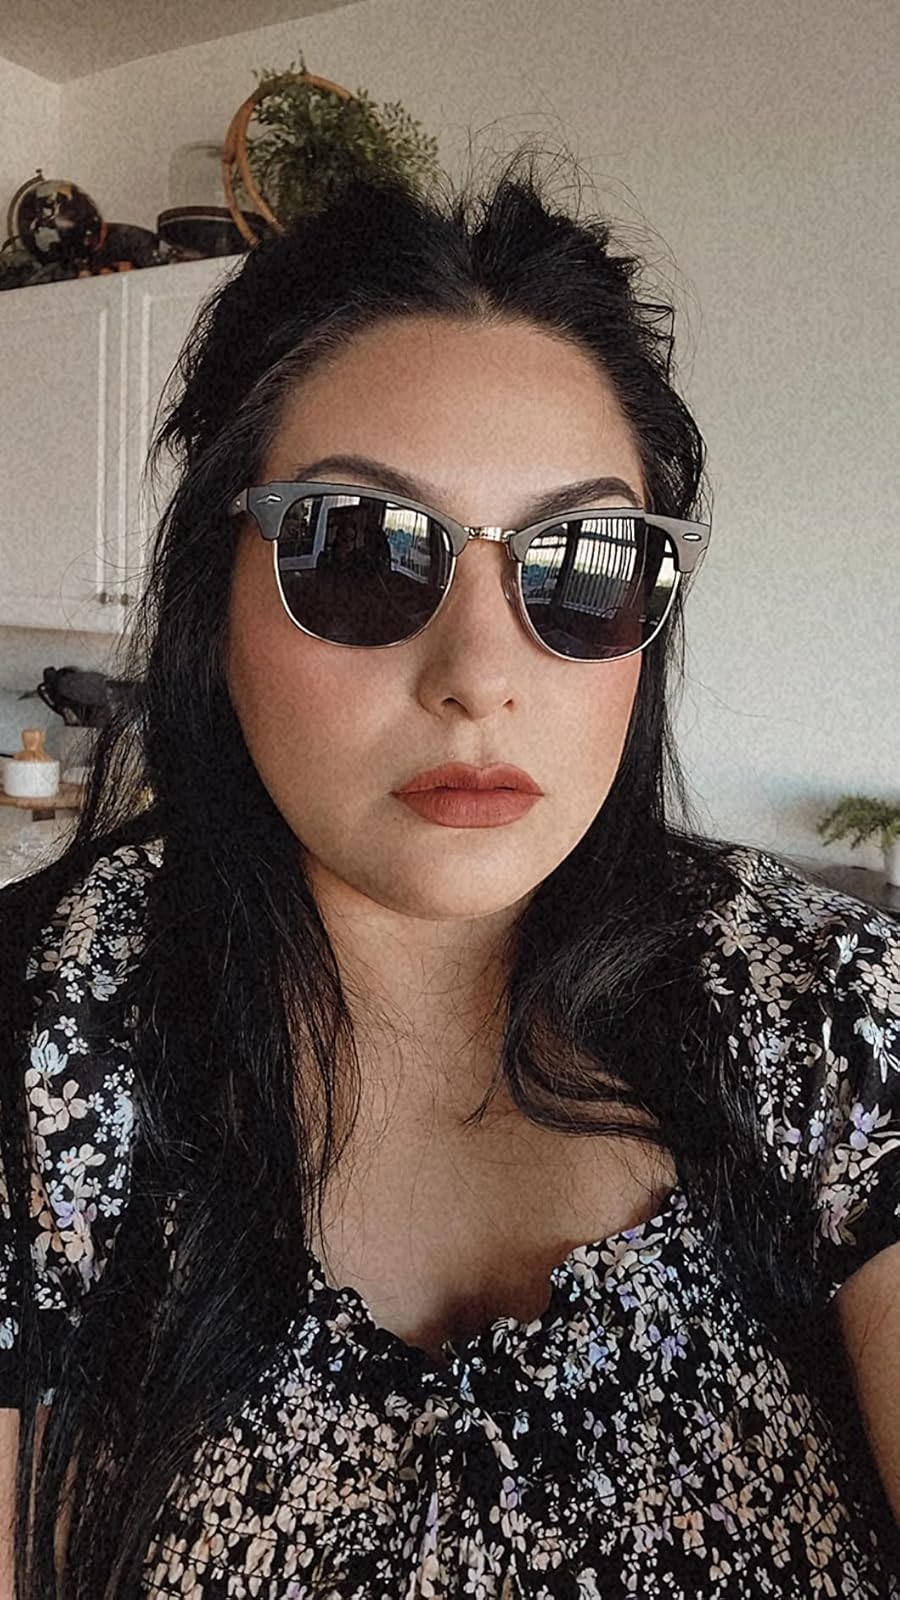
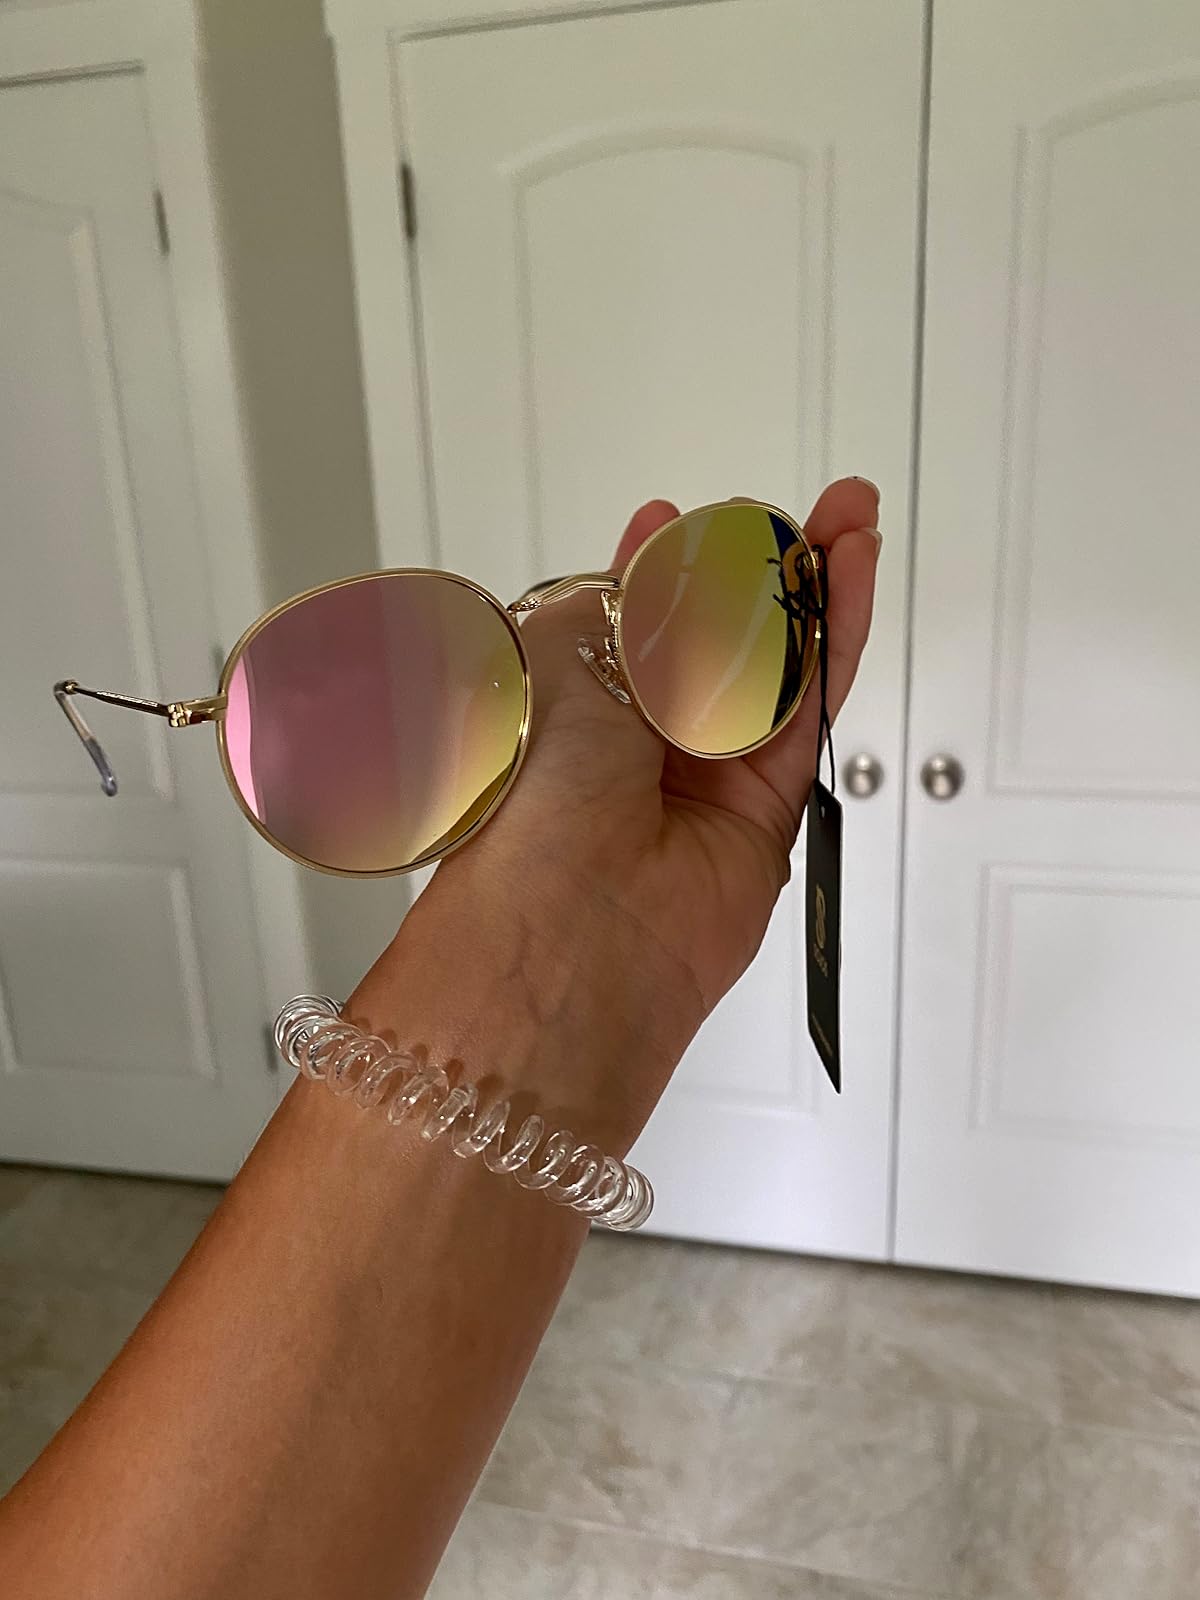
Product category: accessories_sunglasses
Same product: no